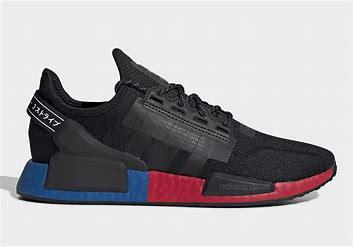
Brand: Adidas
Model: NMD